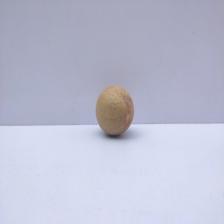
Size: Small